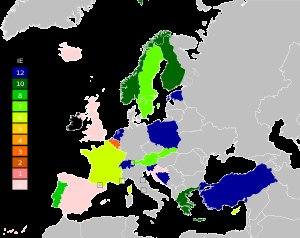
L'Irlande a participé au Concours Eurovision de la chanson 1996 à Oslo, en Norvège. C'est la 31ᵉ participation et la 7ᵉ victoire irlandaise, sa 4ᵉ en cinq ans, au Concours Eurovision de la chanson.